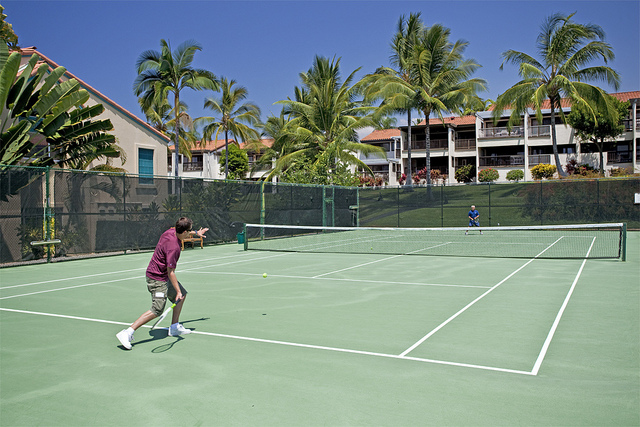
người đàn ông vung vợ tennis đánh trả bóng